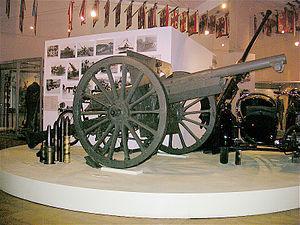
Le canon de 75 mm modèle 1897 est une pièce d'artillerie de campagne de l'armée française. D'une conception révolutionnaire pour son époque, il regroupe, en effet, tous les derniers perfectionnements intervenus dans l'artillerie à la fin du XIXᵉ siècle, à savoir : l'utilisation de la poudre sans fumée, de la munition encartouchée, de l'obus fusant, d'un chargement par la culasse selon le procédé Nordenfelt, et d'un frein de recul oléopneumatique. Cette synthèse, en éliminant les dépointages lors des tirs, rendait enfin possible un vieux rêve des artilleurs, le tir rapide. C'est grâce à ses caractéristiques exceptionnelles qu'il fut surnommé le « canon roi ».
Le 21ᵉ régiment d'artillerie est une unité de l'armée française.